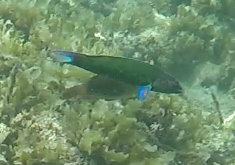
Thalassoma lunare (Moon Wrasse)